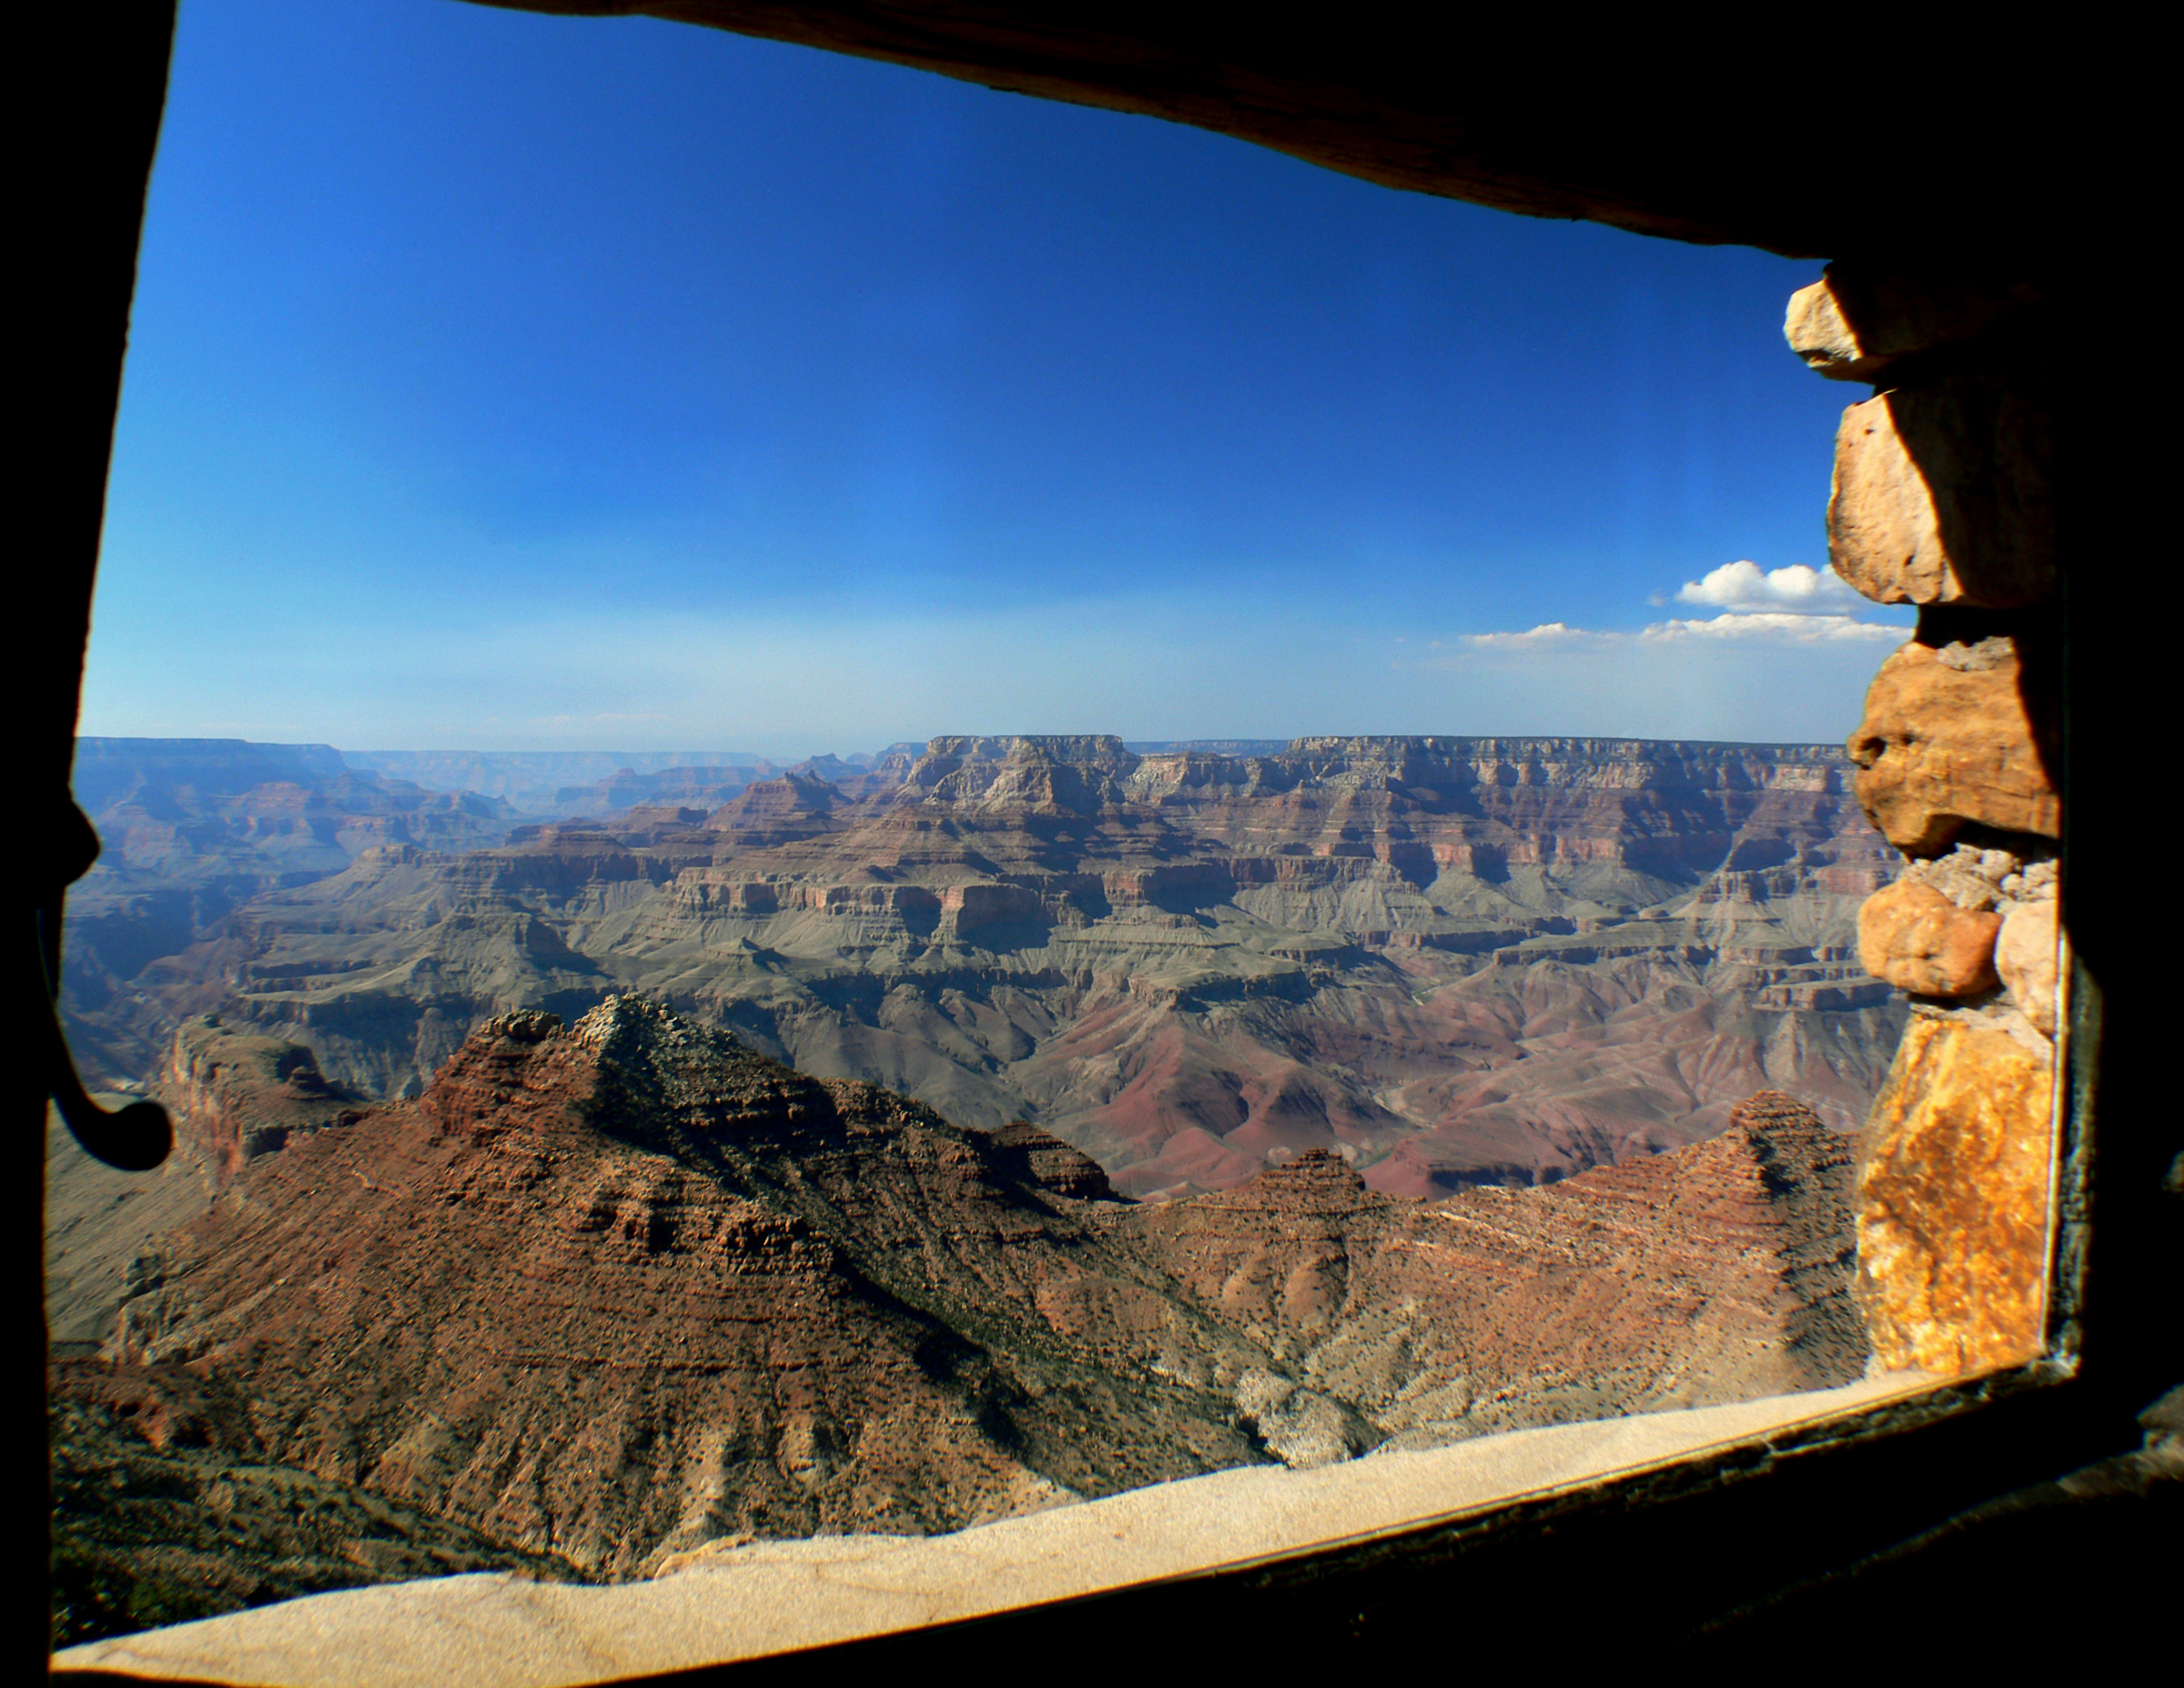
landscape, rock, mountain, mountain range, formation, arch, canyon, arizona, geology, grandcanyon, bridgecamera, usnationalparks, landform, geographical feature